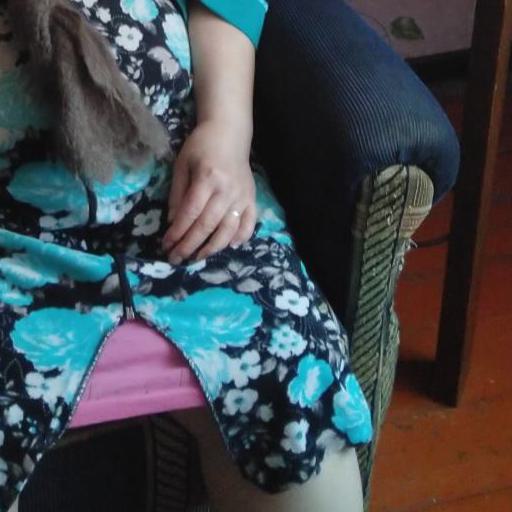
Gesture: no_gesture